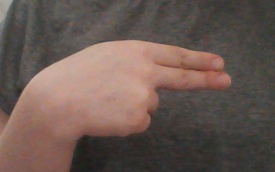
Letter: ain